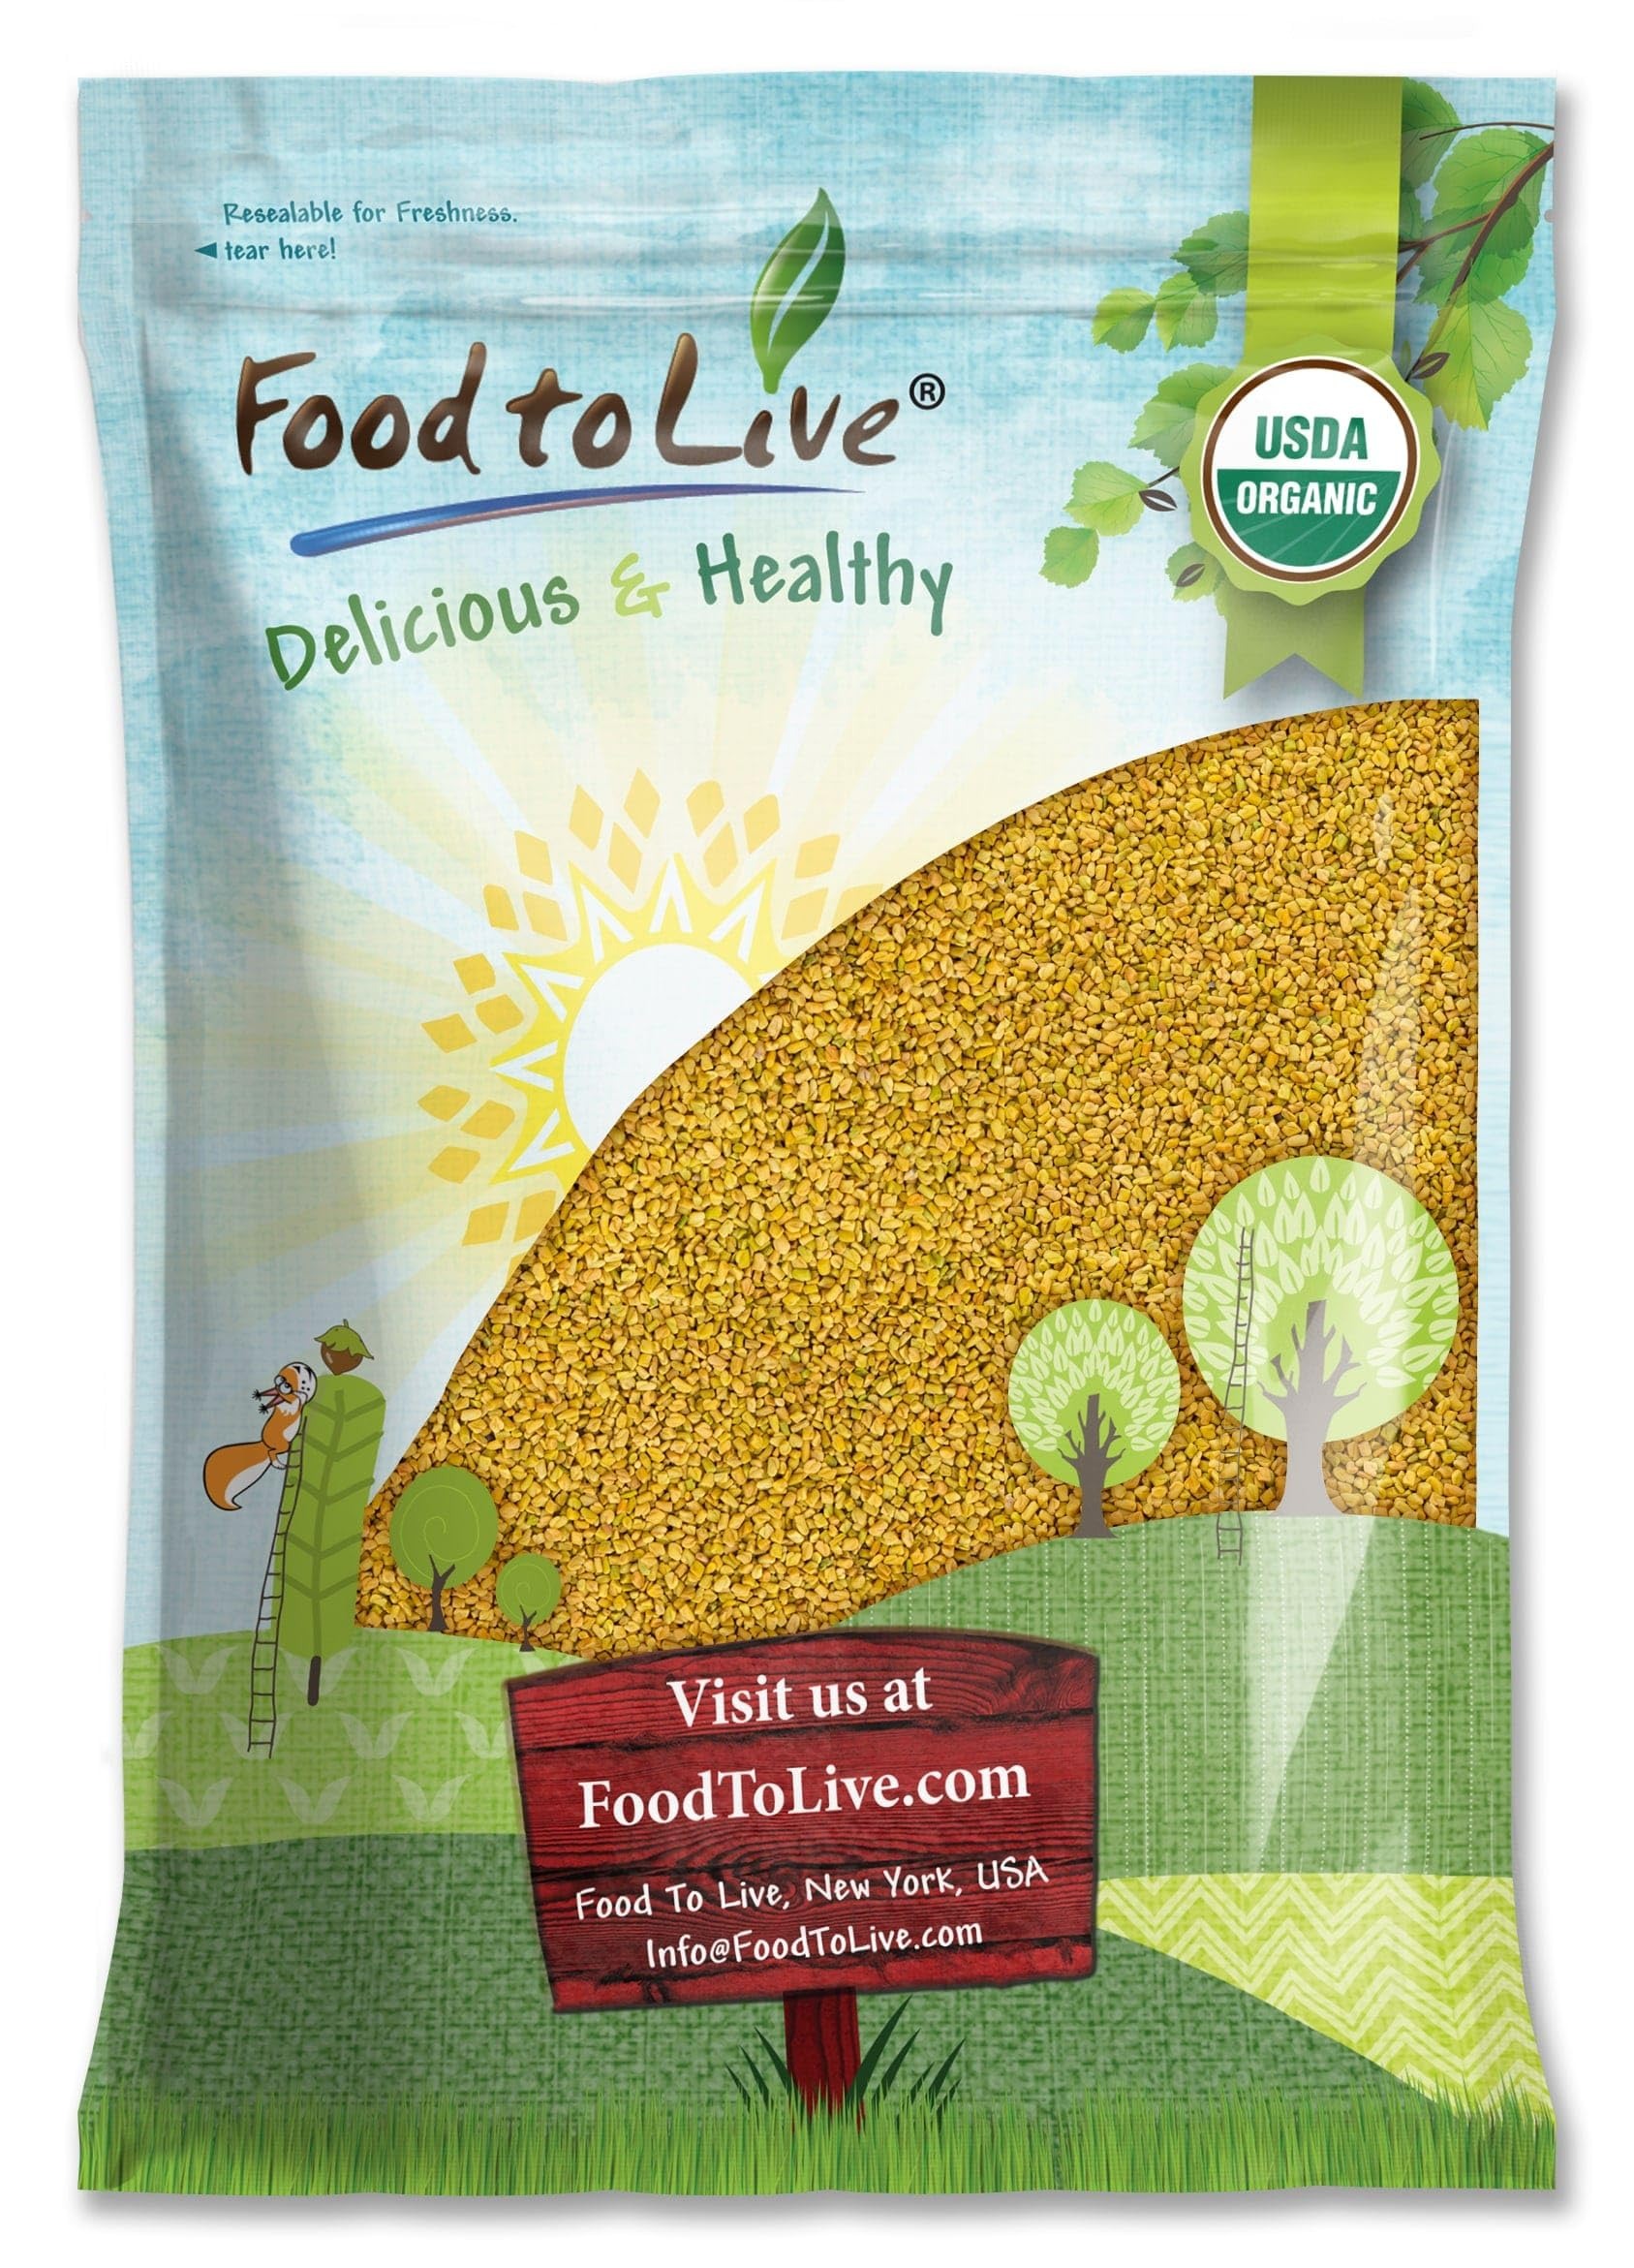
Item Name: Food to Live - Organic Fenugreek Seeds, 15 Pounds — Non-GMO, Raw, Whole Methi, Kosher, Vegan, Bulk, Rich in Iron, Copper and Fiber
Bullet Point 1: ✔️CERTIFIED ORGANIC: Organic Fenugreek Seeds from Food to Live is a 100% Non-GMO and Kosher product.
Bullet Point 2: ✔️HIGH GERMINATION RATE: Organic Fenugreek Seeds have a very high germination rate so you can sprout it at home at any time.
Bullet Point 3: ✔️PERFECT KITCHEN INGREDIENT: You can add Organic Fenugreek Seed sprouts to vegetables and lentil dishes, sandwiches, pasta, dips, fillings, etc.
Bullet Point 4: ✔️IRON AND COPPER: Organic Fenugreek Seeds are an extremely rich source of Iron, Copper, Manganese, Phosphorus and other useful elements.
Bullet Point 5: ✔️BRIGHT AROMA: Fenugreek Seeds are an indispensable ingredient in many Indian curries, the spice has a unique aroma to make your dishes taste brighter.
Value: 240.0
Unit: Ounce

Price: 94.43